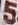
Number: 5